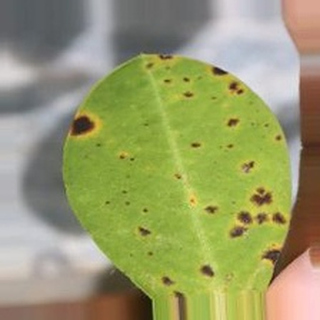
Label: groundnut_late_leaf_spot